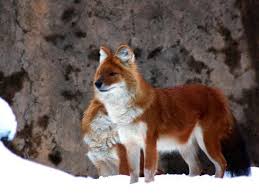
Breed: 209-n000043-dhole